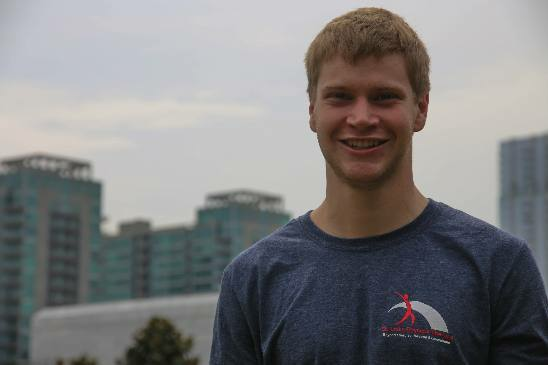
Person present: Yes